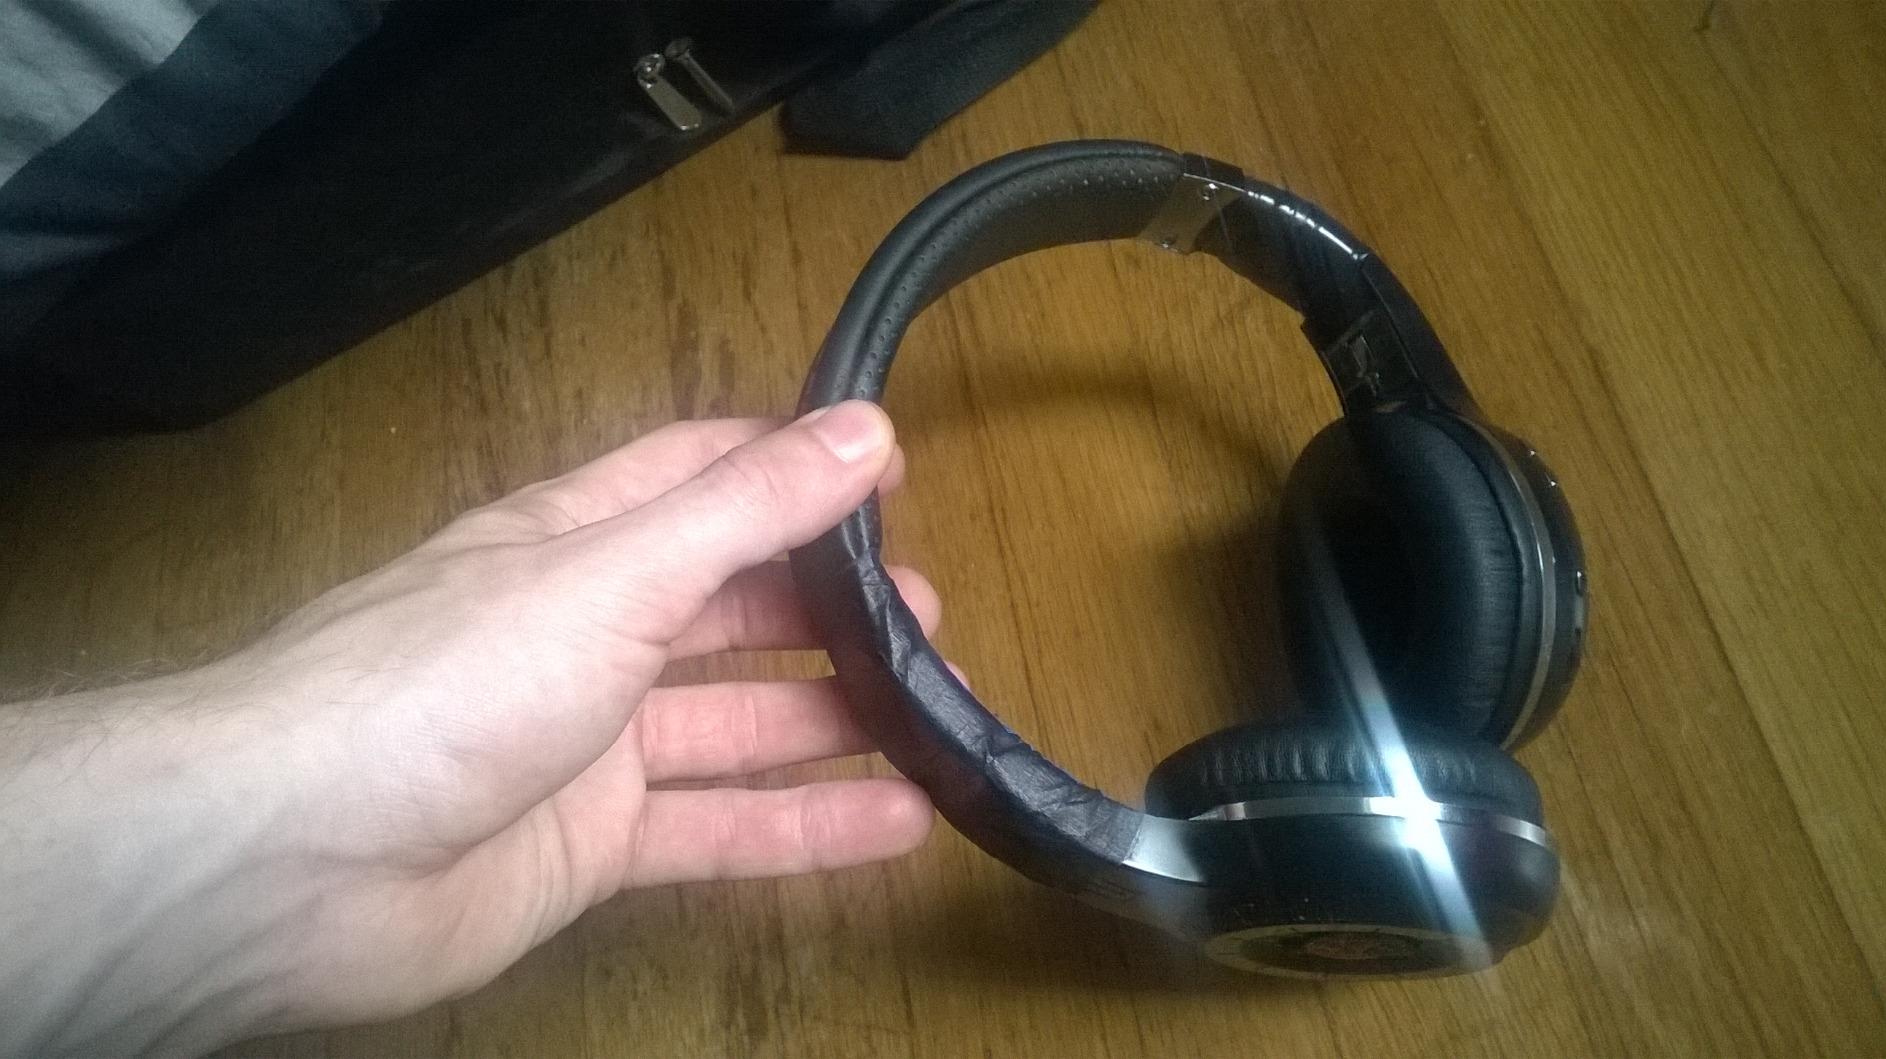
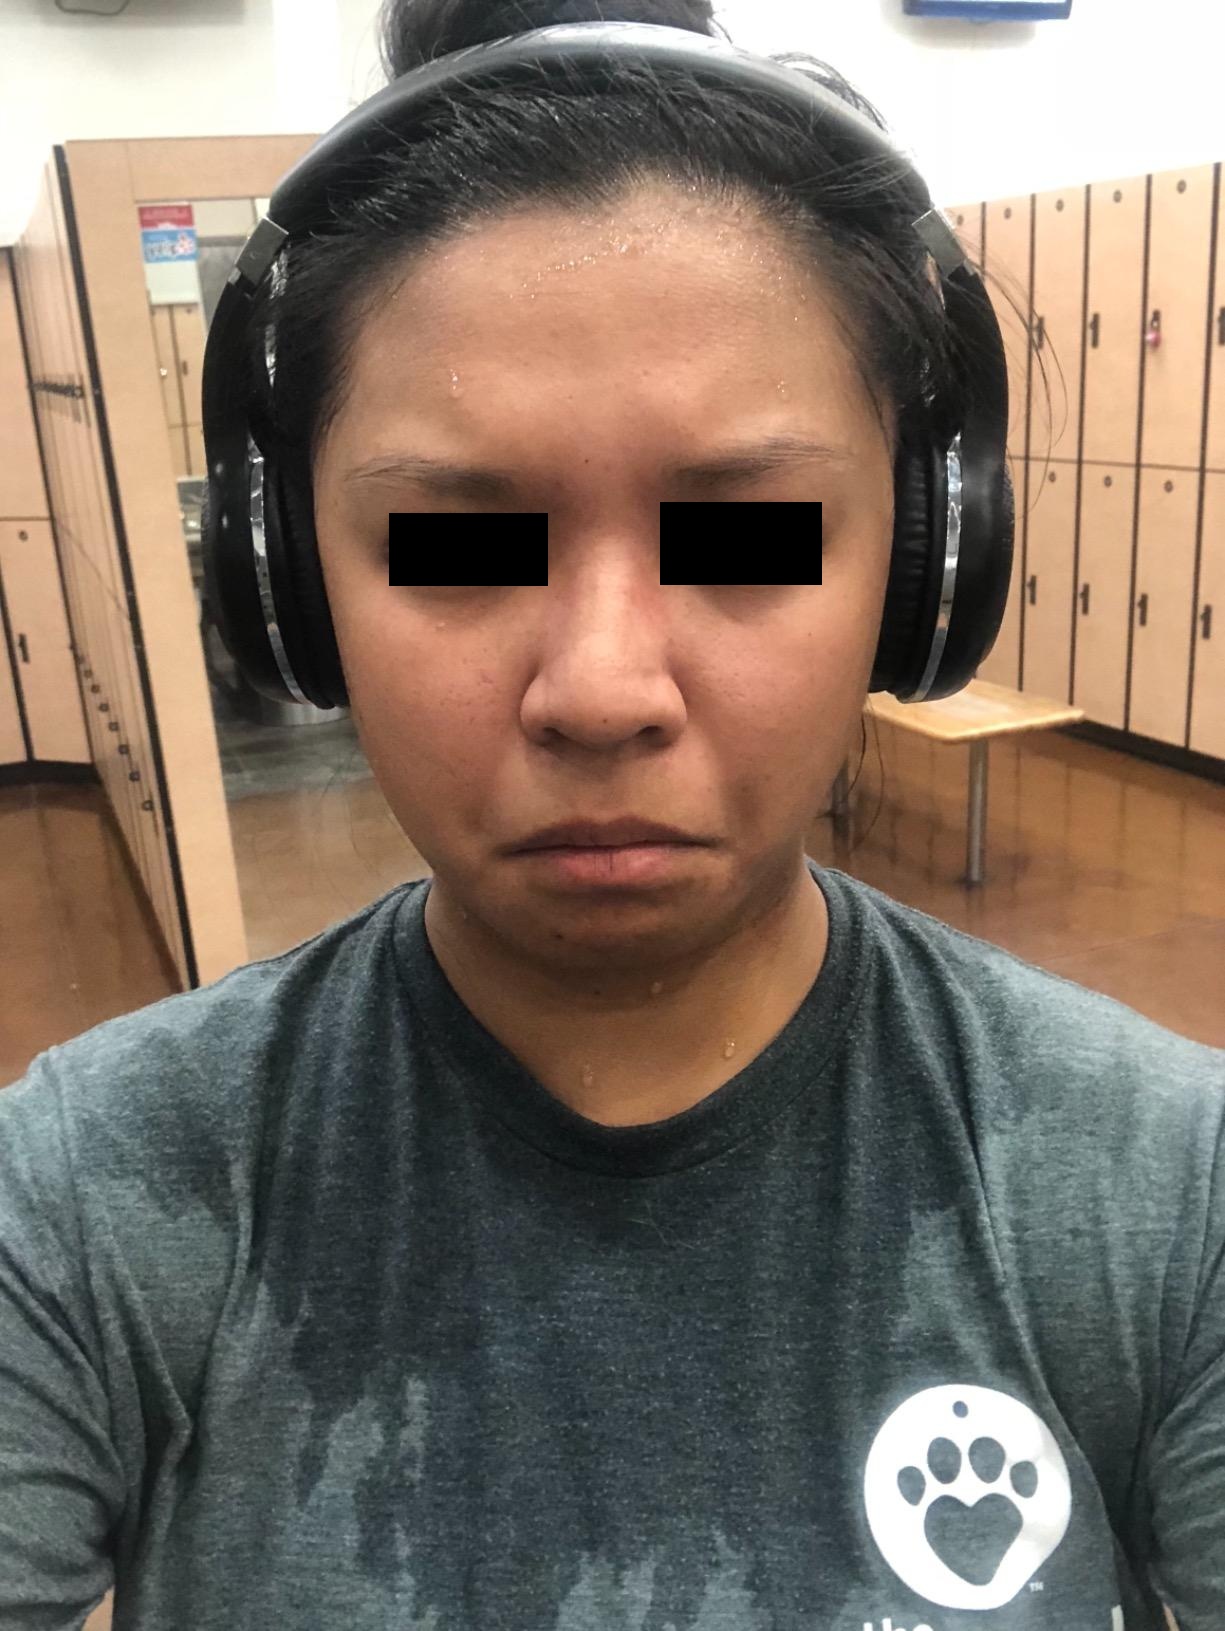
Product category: headphones
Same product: yes